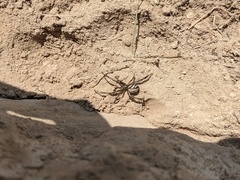
Species: Lactrodectus_hesperus